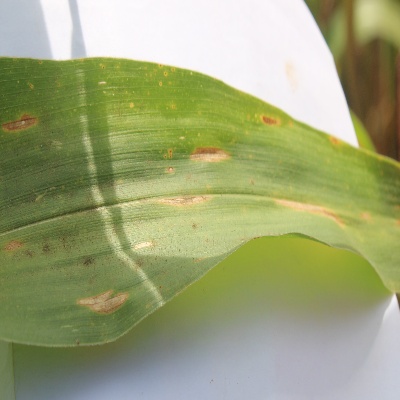
Crop: Maize
Condition: leaf spot